List of Olympic male artistic gymnasts for Ukraine

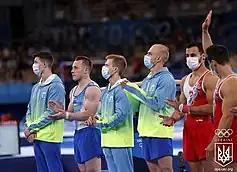
Ukrainian men at the 2020 Olympic Games

Ukrainian male artistic gymnasts have competed at every Olympic Games since 1996. Prior to this they competed as part of the Soviet Union.